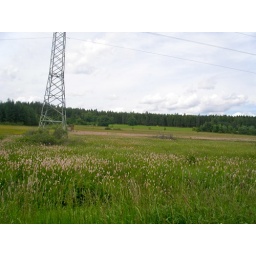
Little pink puffy blooms in the tall grass outside of Neustadt, Germany.